Howard Hughes

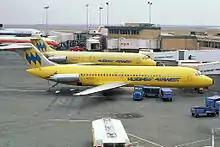
McDonnell Douglas DC-9-30 jets in Hughes Airwest livery

The War Production Board, a civilian government agency that supervised war production from 1942 to 1945, originally contracted with Henry Kaiser and Hughes to produce the gigantic HK-1 Hercules flying boat for use during World War II to transport troops and equipment across the Atlantic as an alternative to seagoing troop transport ships that were vulnerable to German U-boats. The military services opposed the project, thinking it would siphon resources from higher-priority programs, but Hughes' powerful allies in Washington, D.C. advocated it. After disputes, Kaiser withdrew from the project and Hughes elected to continue it as the H-4 Hercules. However, the aircraft was not completed until after World War II.